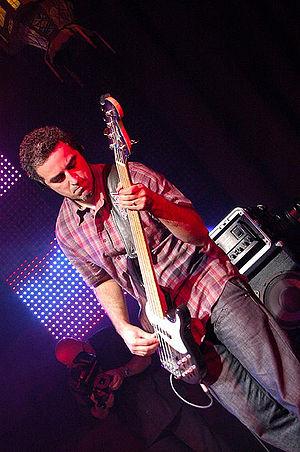
Oficina G3 est un groupe de rock et metal chrétien brésilien, originaire de São Paulo, dans l'État de São Paulo. Il est formé en 1987 par Juninho Afram, Walter Lopes, et Wagner García. Depuis plus de 20 ans, le groupe montre une stabilité étonnante, et continue de produire des albums malgré les changements de genres musicaux. En date, le groupe comprend quatre membres : Juninho Afram, Duca Tambasco, Jean Carllos et Mauro Henrique. Ils sont très souvent acclamés par la presse spécialisée.